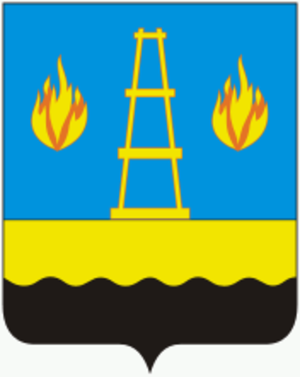
Blason de Otradny
Otradny est une ville de l'oblast de Samara, en Russie. Sa population s'élevait à 47 542 habitants en 2017.